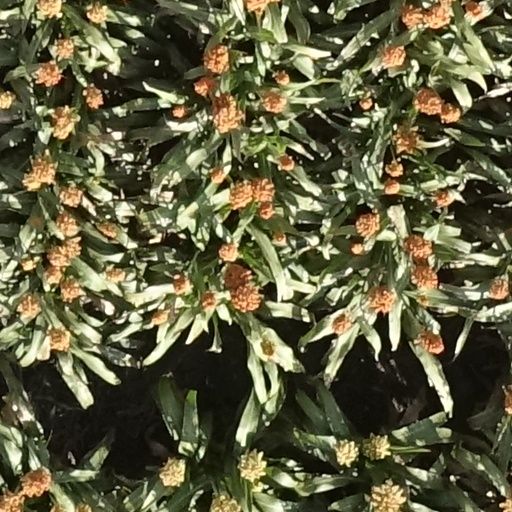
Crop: sorghum